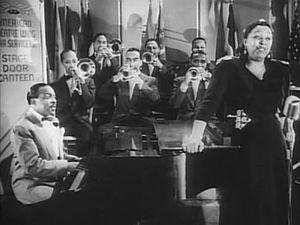
Le blues féminin s'est surtout distingué au début du XXᵉ siècle, entre 1920 et 1929, avec des chanteuses de blues classique parmi lesquelles on peut citer : Ma Rainey, Bessie Smith, Mamie Smith, Ethel Waters, Ida Cox, Victoria Spivey, Sippie Wallace, Alberta Hunter, Clara Smith, Edith Wilson, Trixie Smith, Lucille Hegamin ou Bertha “Chippie” Hill.